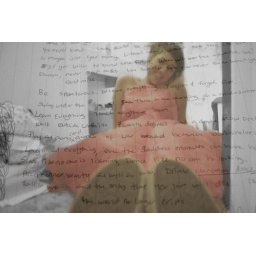
Be Spontanous in converse shoes and a prom dress copy